Osprey body armour

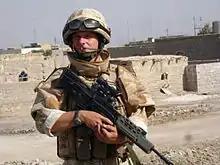
An RAF Regiment Gunner wearing Osprey Mk 2 body armour with arm and collar protection in the outskirts of Basrah City, Iraq

This version was first issued in 2007. The vest was improved by the use of modified pouches, a drop sling attachment on the shoulder to support an L85A2 rifle in lieu of the standard L85A2 sling, and improved construction quality. The press studs were modified so that they could only be undone in one direction (as opposed to the multi-directional studs of the Mk 1 vest). A waist cummerbund belt was introduced to improve the fit and comfort of the vest. This version also saw the introduction of separately fitted arm and collar protection.